Syed Shujaat Ali Qadri

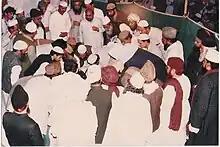
Burial inside Darul Ulum Naeemia.

The then Federal Minister for Religious Affairs, Abdul Sattar Khan Niazi expressed his condolences and said: